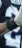
Number: 2